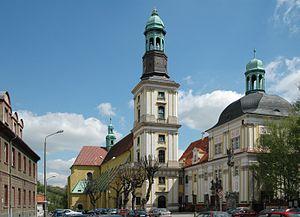
L'abbaye Sainte-Edwige est une ancienne abbaye cistercienne féminine située à Trzebnica en Silésie, aujourd'hui en Pologne. C'était la première abbaye féminine de Silésie. Elle a subsisté, jusqu'à sa sécularisation en 1810. Elle est achetée en 1899 par la congrégation des Sœurs de la Charité de Saint Charles Borromée qui en fait sa maison-mère, jusqu'en 1945. Les religieuses sont dispersées, lorsque la population allemande est expulsée après la Seconde Guerre mondiale, mais des religieuses polonaises de la congrégation parviennent à s'y installer quelque temps plus tard.